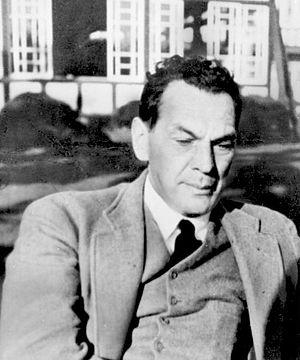
Avec des premiers contacts connus remontant au XVIIᵉ siècle, et traditionnellement amicaux, quoique parfois instables, les relations entre l'Allemagne et le Japon débutèrent en 1860 avec la première visite ambassadoriale du Japon en Prusse, une des nations cofondatrices de l'Empire allemand en 1871. Après une période d'intenses échanges d'étudiants à la fin du XIXᵉ siècle, les politiques impérialistes du Japon et de l'Allemagne ont causé un refroidissement des relations à cause d'aspirations hégémoniques contradictoires, une situation qui a atteint son paroxysme quand les deux États furent ennemis pendant la Première Guerre mondiale.